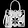
Label: Bag